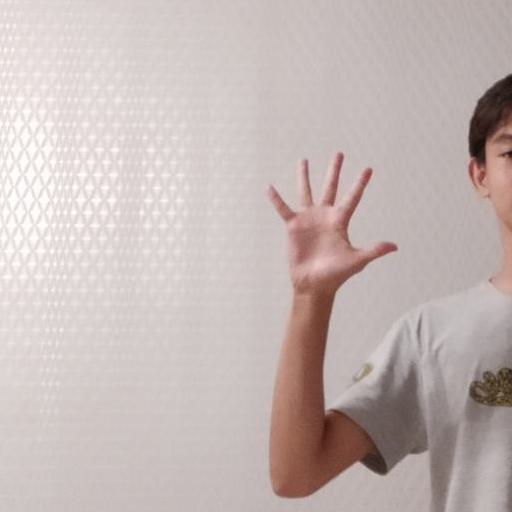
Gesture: palm